Region Plaza Joetsu

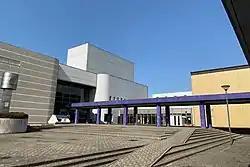
April 2020

Region Plaza Joetsu is the multi-purpose facilities in Jōetsu, Niigata, Japan.